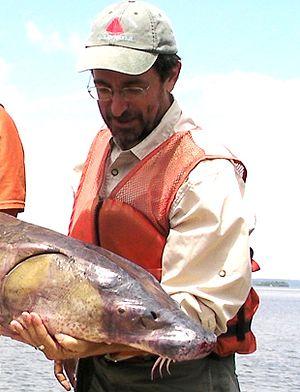
Andrew C. Revkin est un journaliste, écrivain, environnementaliste et professeur américain né en 1956 en Rhode Island. Il écrit sur un large éventail de sujets, comme par exemple la destruction de la forêt amazonienne, le tsunami asiatique de 2004, le développement durable, le changement climatique ou encore l'évolution de l'environnement autour du pôle Nord. Il est le directeur fondateur de l'initiative sur la communication et le développement durable à l'Institut de la Terre de l'Université Columbia. Avant cela il est conseiller stratégique en journalisme scientifique et environnemental à la National Geographic Society.